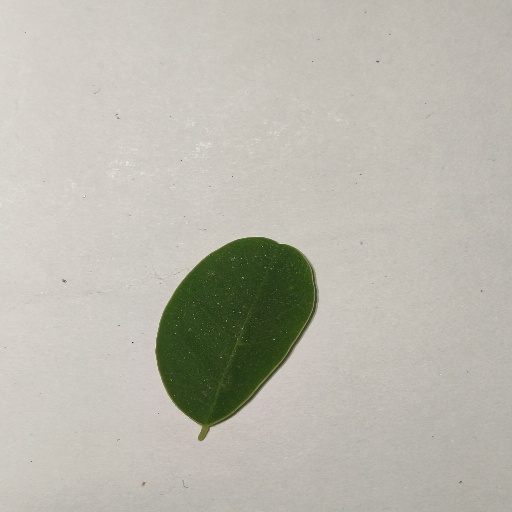
Species: Sojina
Leaf condition: Healthy Leaf